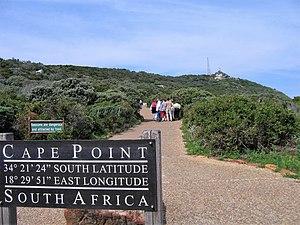
Cap de Bonne-Espérance en Péninsule du Cap , Afrique du Sud This is an image with the theme ""Africa on the Move or Transport"" from: South Africa"
Cape Point est le promontoire oriental à la pointe sud de la péninsule du Cap en Afrique du Sud. Elle se situe ainsi 2 km à l'est du cap de Bonne-Espérance.